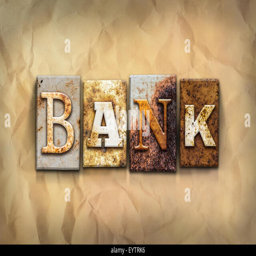
the word written in rusty metal letterpress type on a crumbled aged paper background